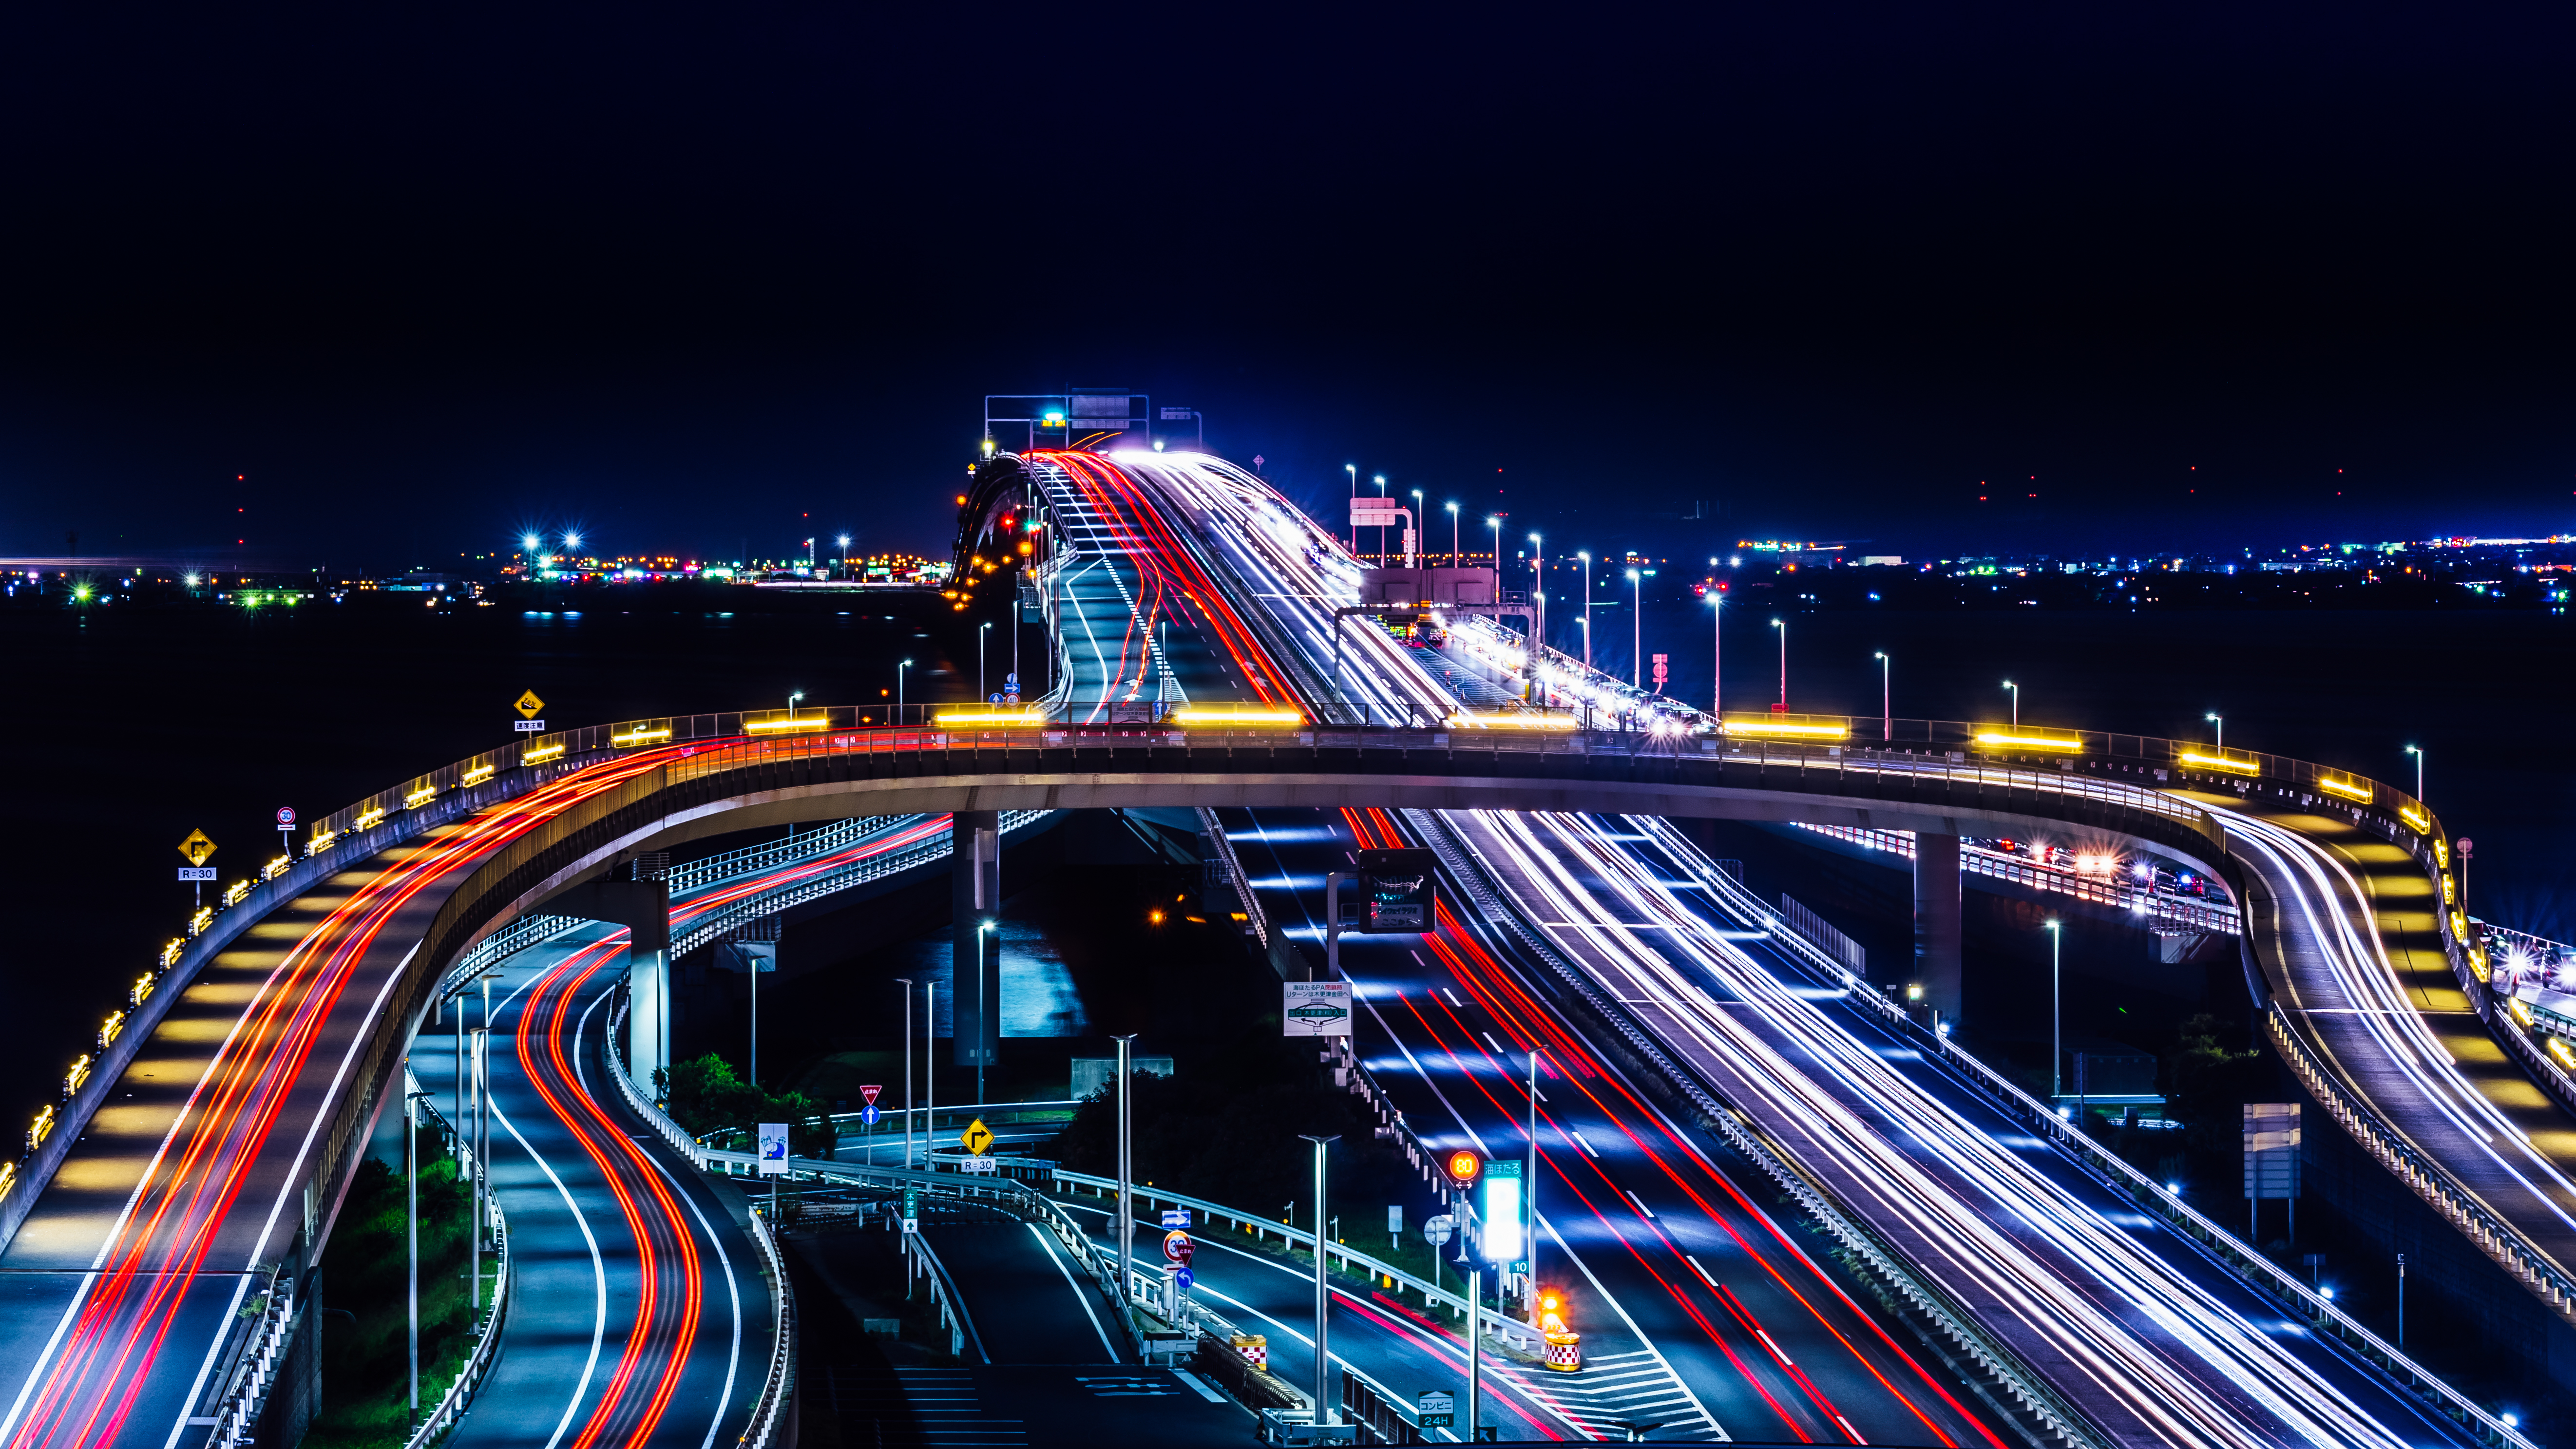
bridge, night, cityscape, amusement park, park, landmark, japan, chiba, ilce7m2, sal70300g, umihotaru, umihotaruparkingarea, metropolis, outdoor recreation, metropolitan area, nonbuilding structure